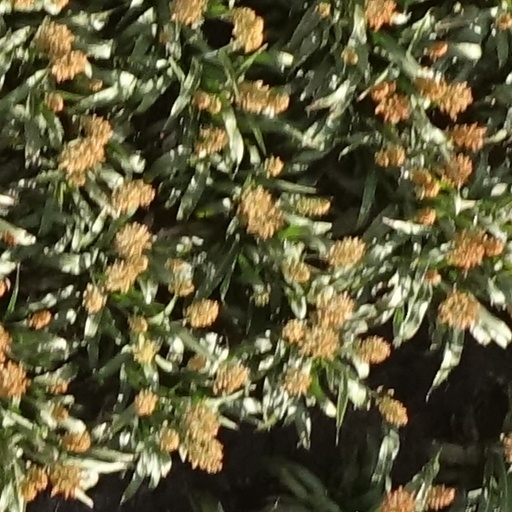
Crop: sorghum